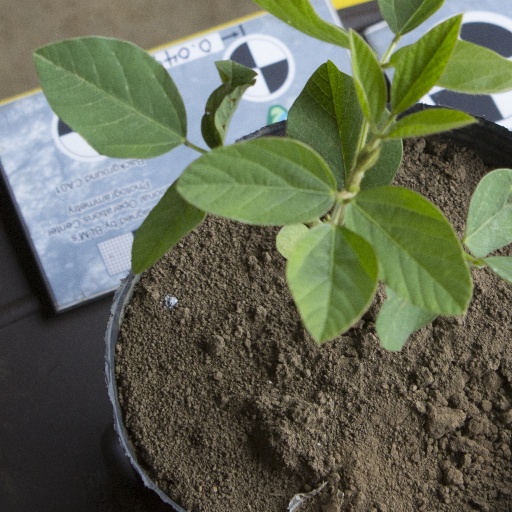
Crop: soybean